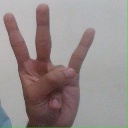
अक्षर: क्ष